History of Georgia (country)

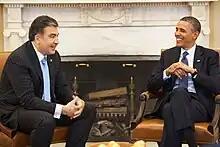
Presidents Barack Obama and Mikheil Saakashvili.

The Russian Revolution of October 1917 plunged Russia into a bloody civil war during which several outlying Russian territories declared independence. Georgia was one of them, proclaiming the establishment of the independent Democratic Republic of Georgia (DRG) on May 26, 1918. The new country was ruled by the Menshevik faction of the Social Democratic Party, which established a multi-party system in sharp contrast with the "dictatorship of the proletariat" established by the Bolsheviks in Russia. It was recognized by Soviet Russia (Treaty of Moscow (1920)) and the major Western powers in 1921.